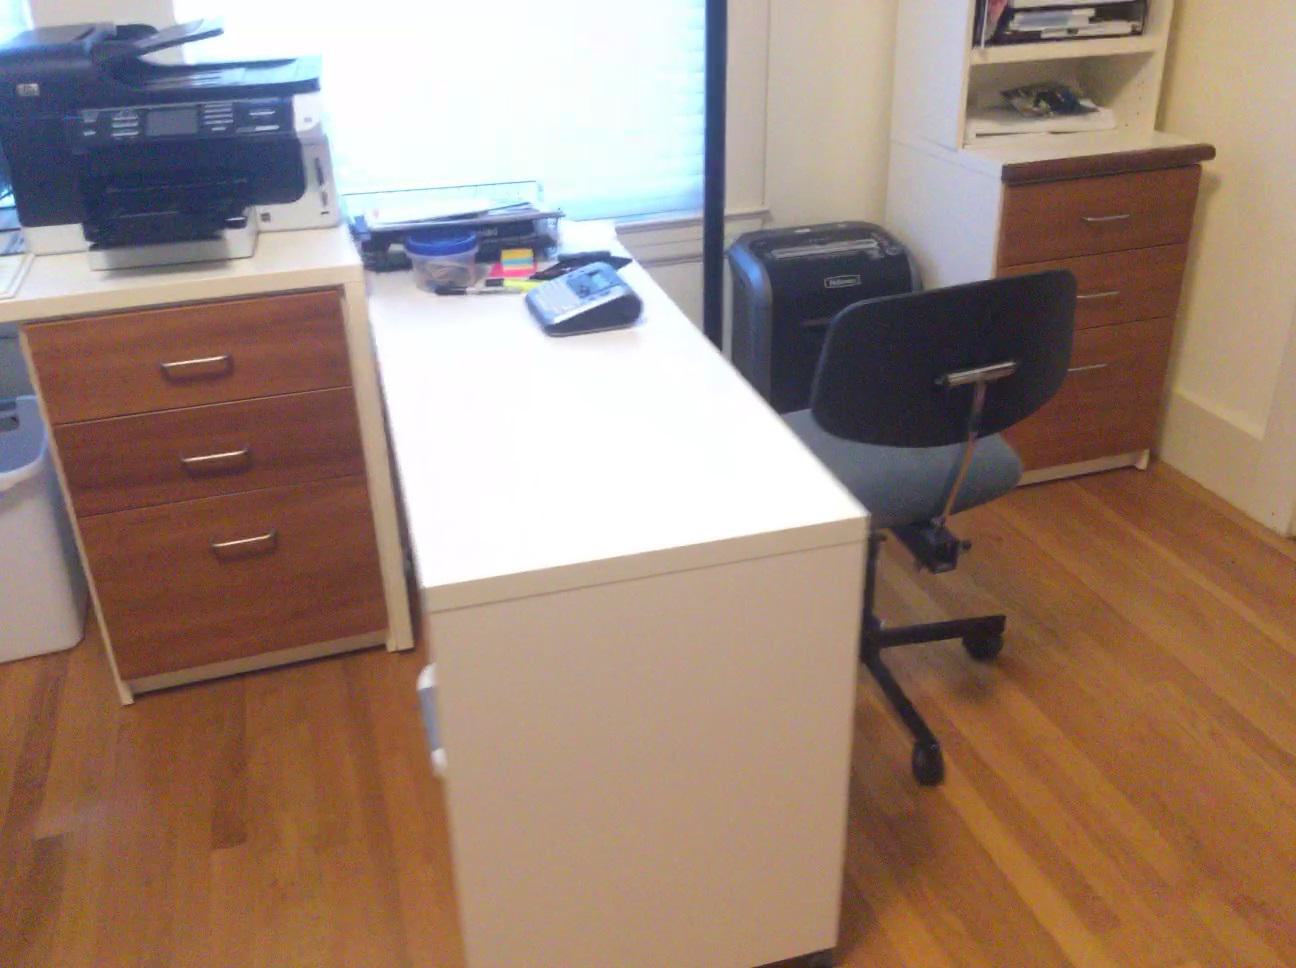
Question: Is the telephone left of the shelf from the camera's perspective? Final answer should be yes or no.
Answer: Yes